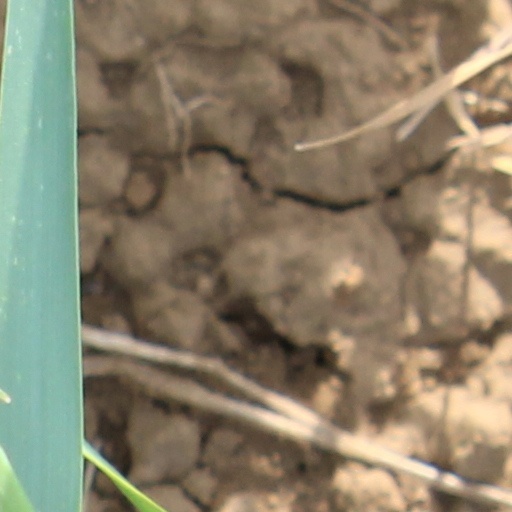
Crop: wheat